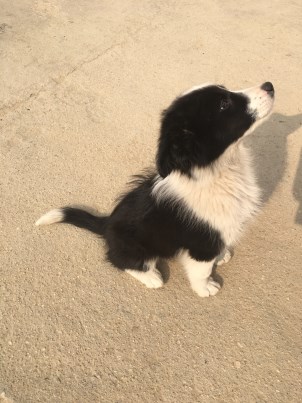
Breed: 2594-n000109-Border_collie